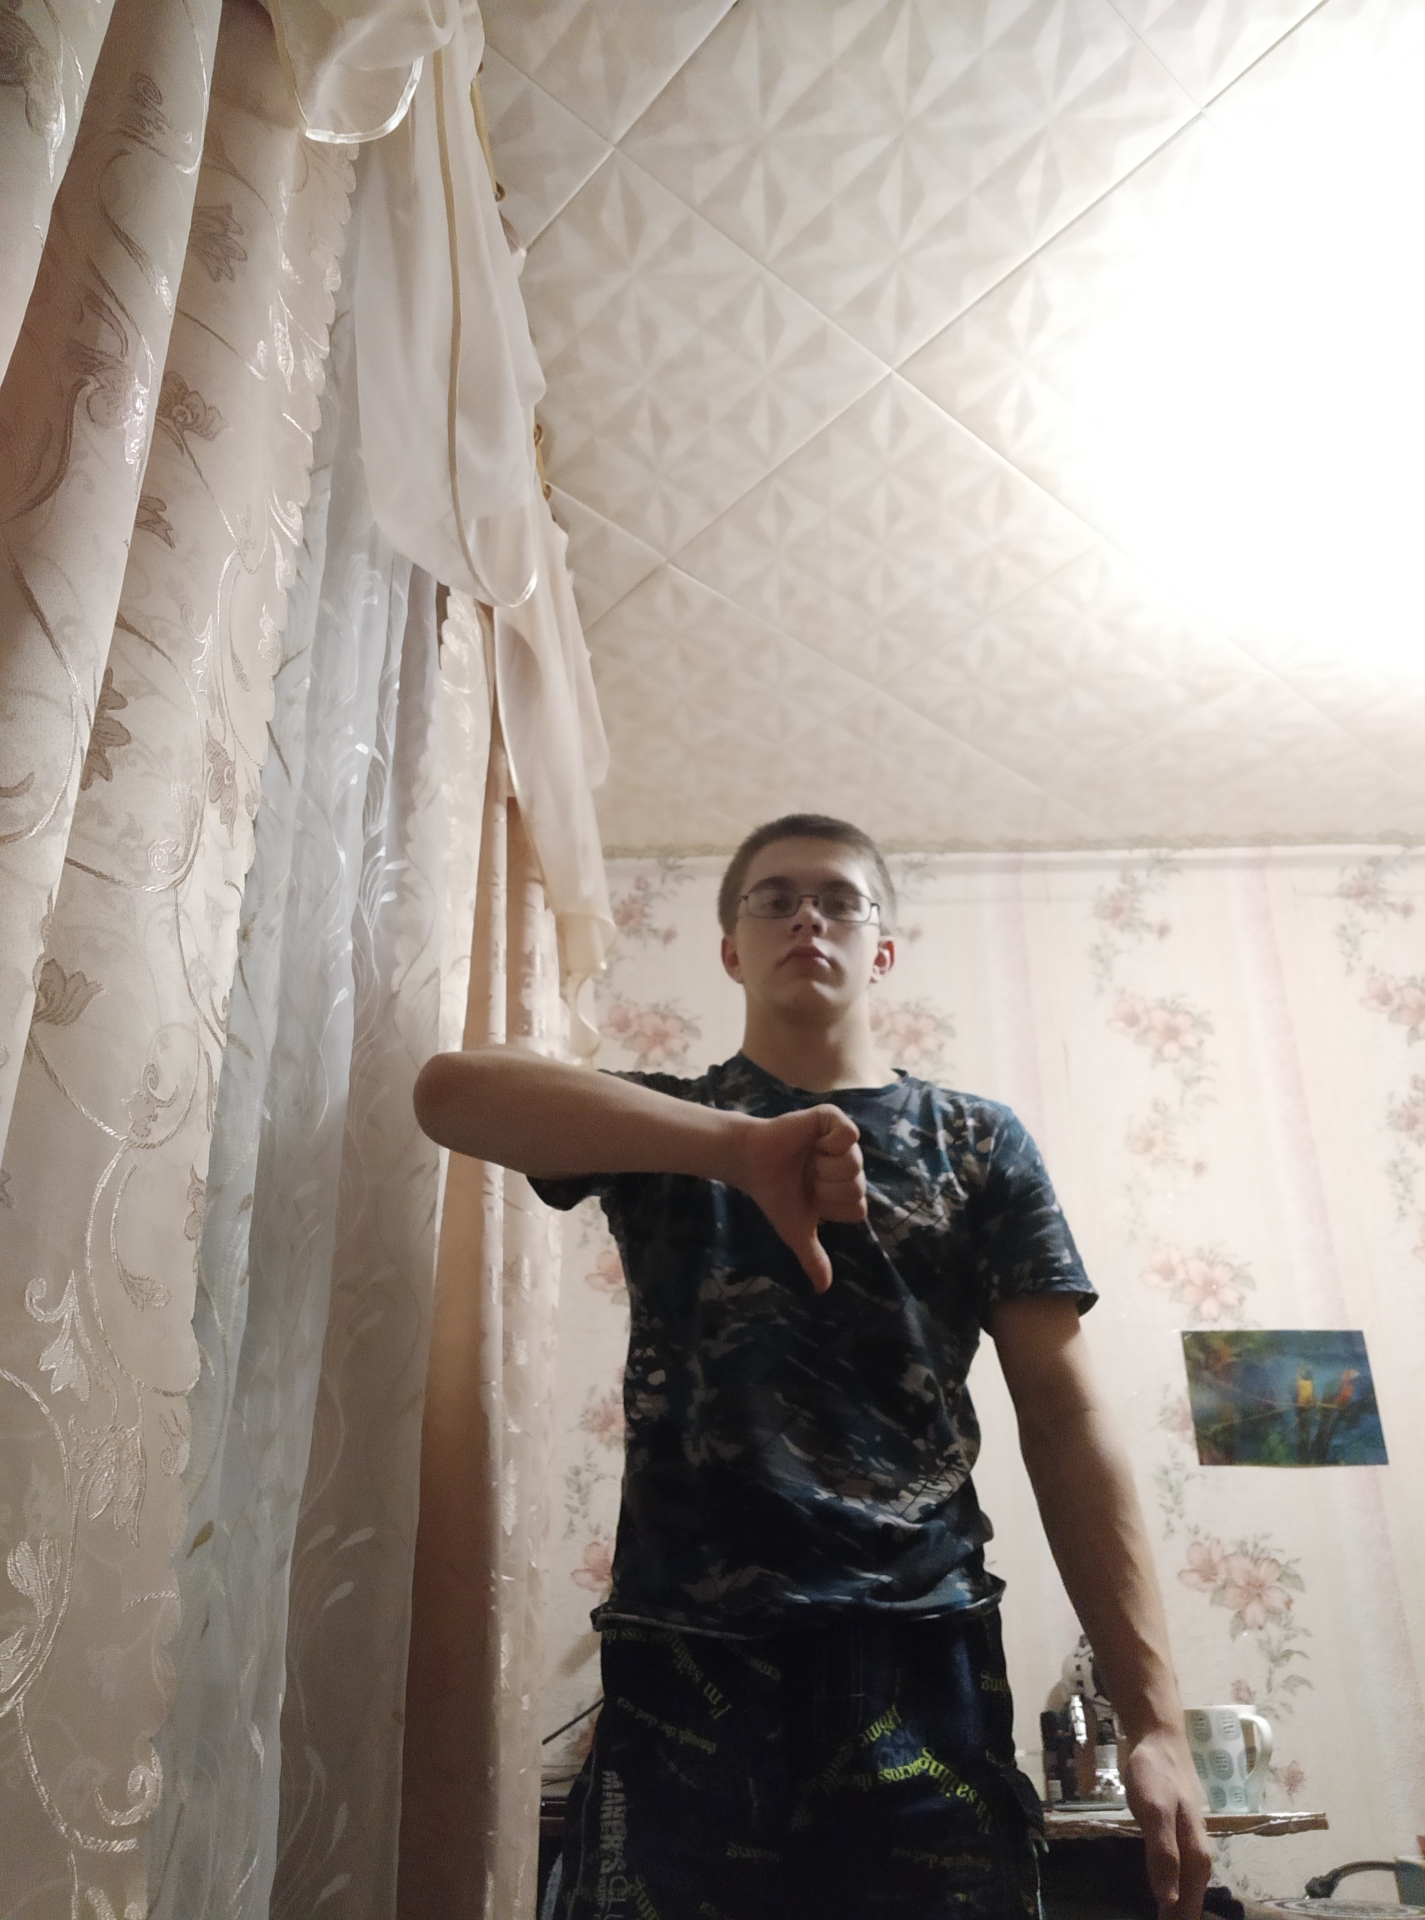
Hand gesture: dislike